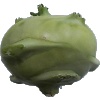
Label: kohlrabi